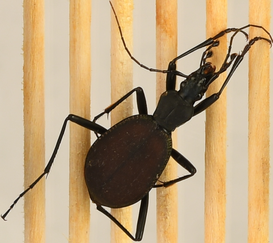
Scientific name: Scaphinotus angusticollis
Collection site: Abby Road NEON (ABBY), plot ABBY_006